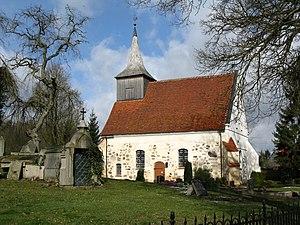
Bülow est une municipalité allemande du land de Mecklembourg-Poméranie-Occidentale et l'arrondissement de Ludwigslust-Parchim. En 2013, elle comptait 356 hab.